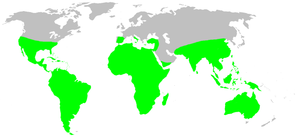
Les Theraphosidae sont une famille d'araignées mygalomorphes.